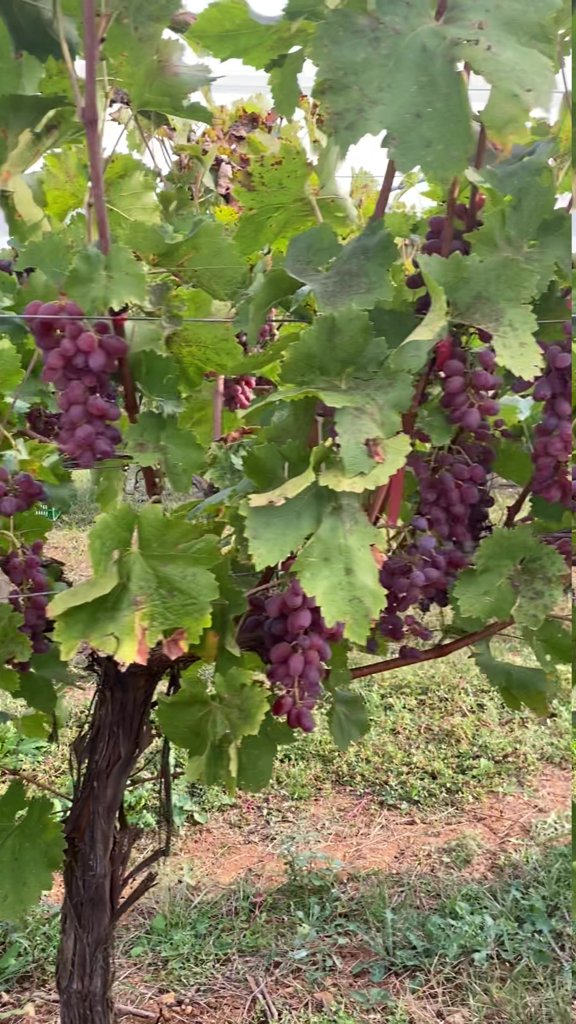
Berries visible: 184
Grape clusters: 9